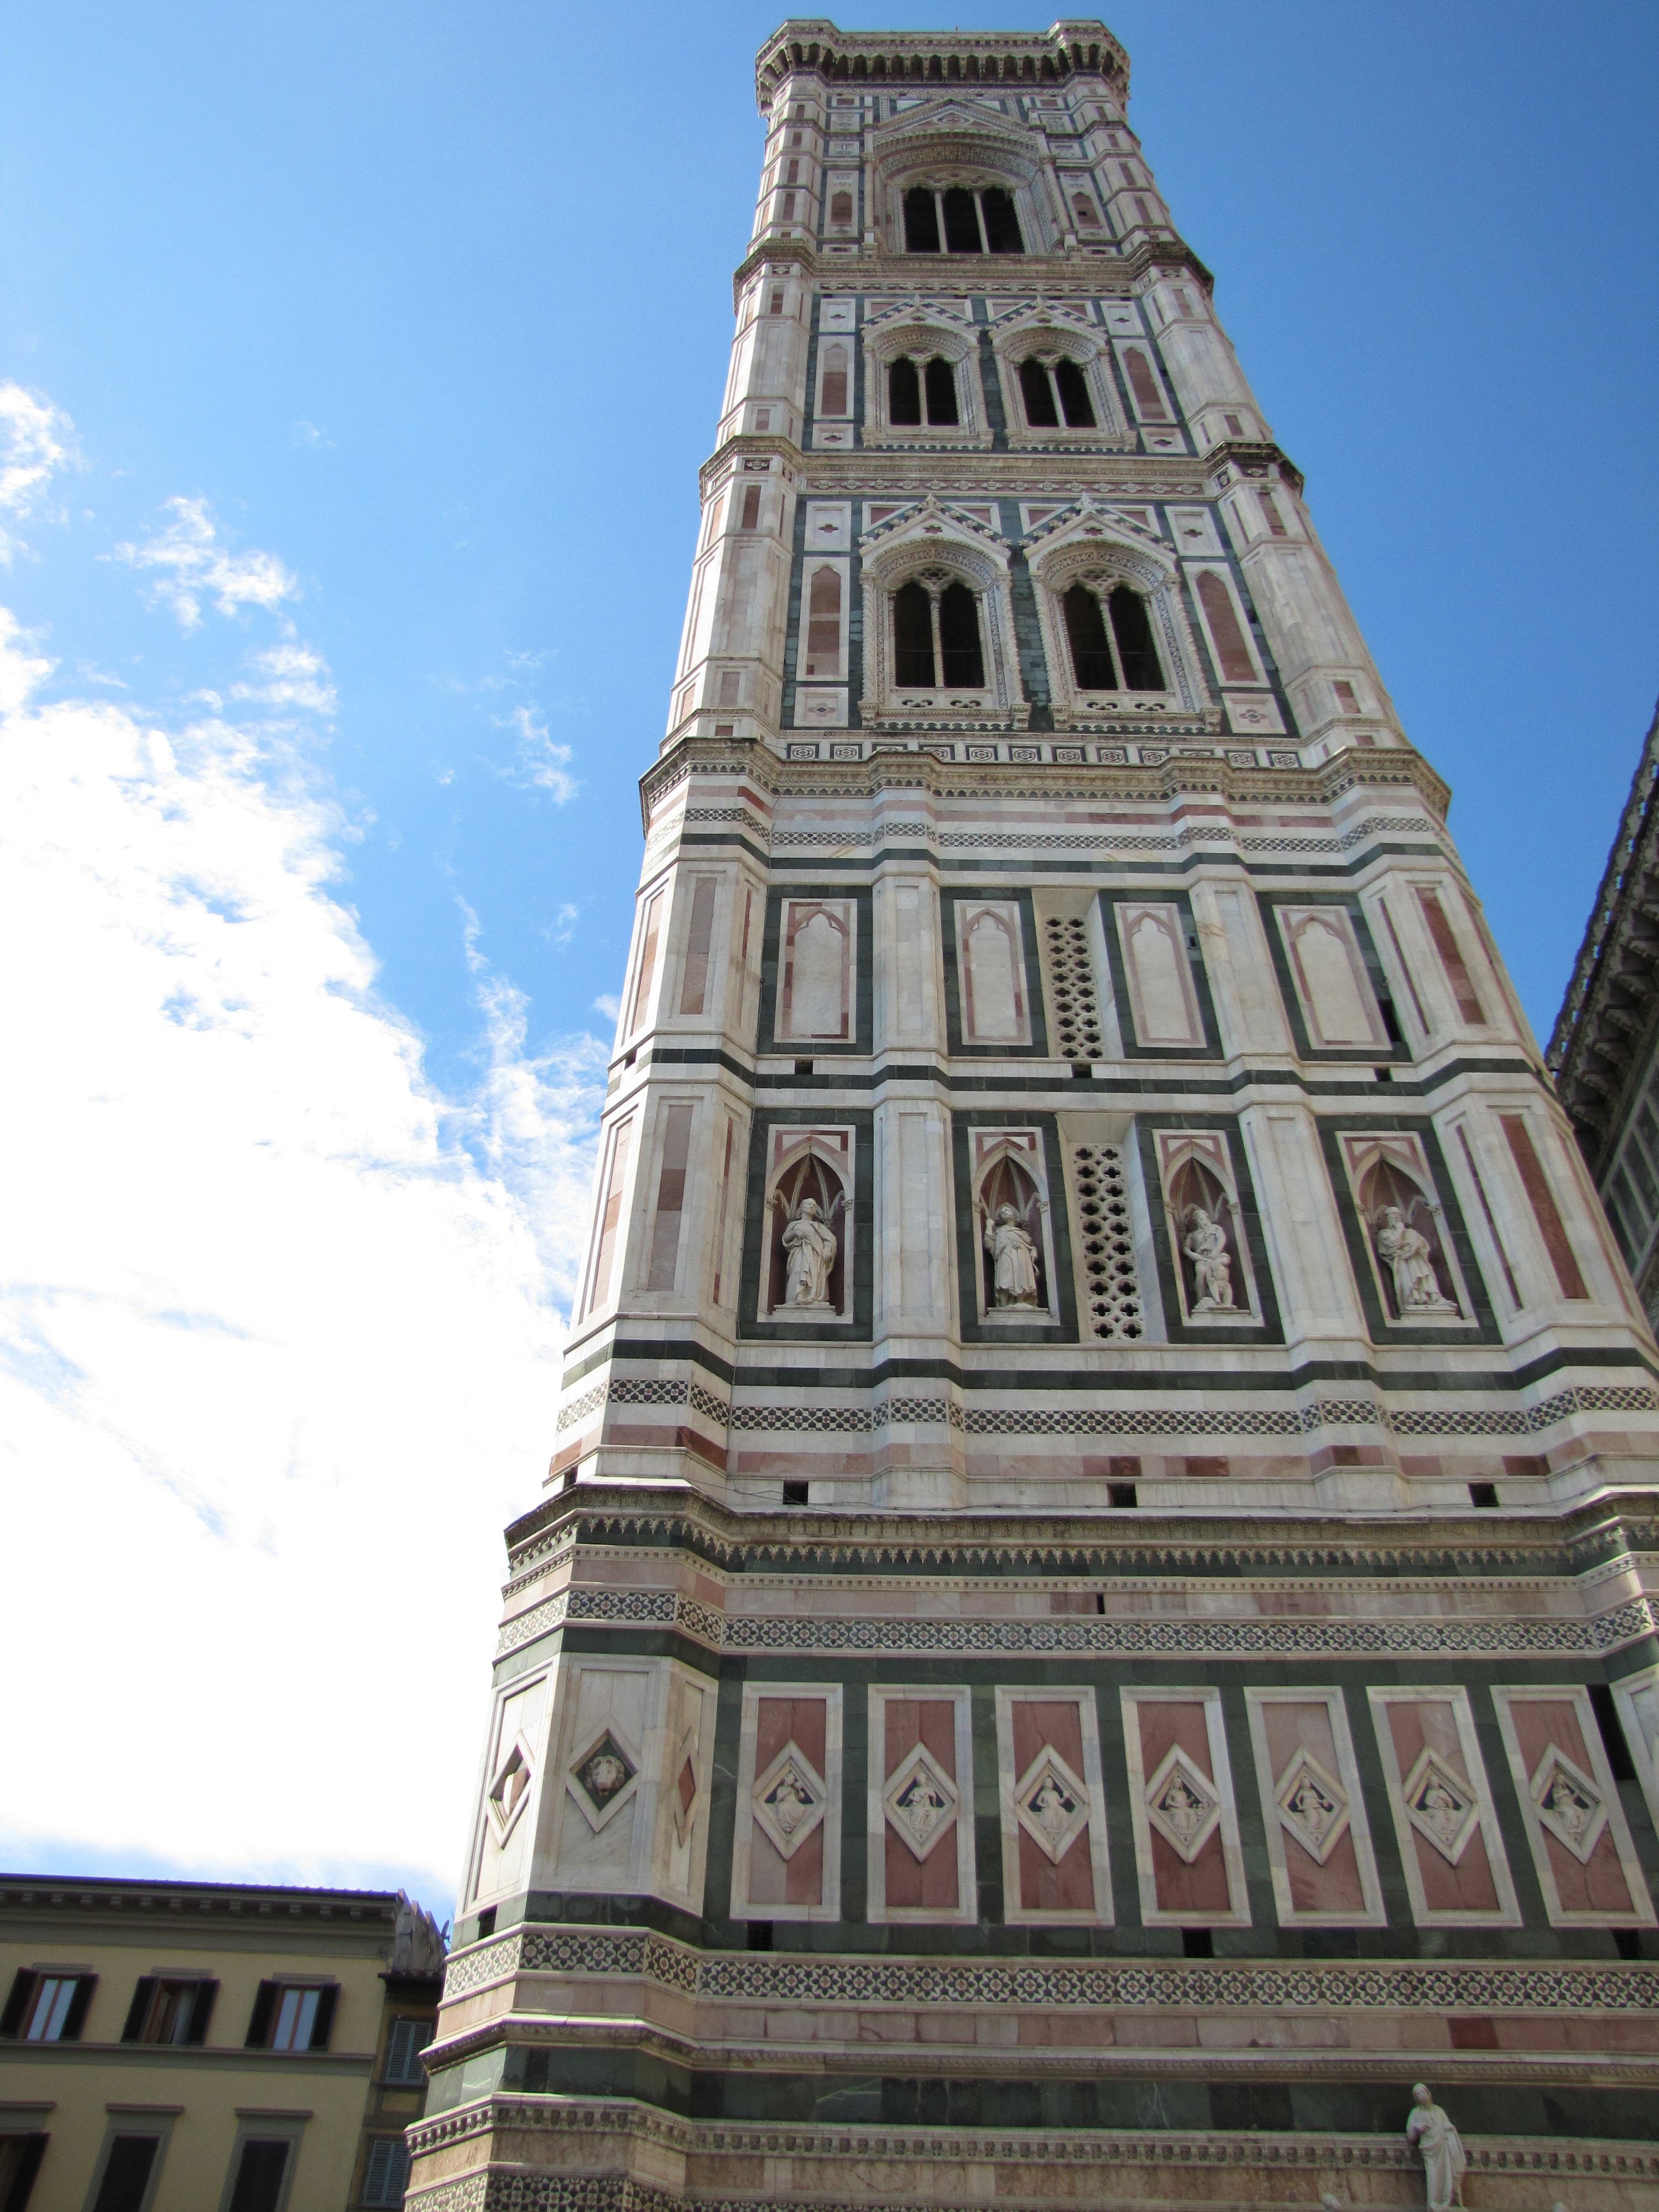
architecture, building, skyscraper, downtown, tower, landmark, facade, church, cathedral, tower block, place of worship, spire, steeple, nice, dome, florence, stunning, central torcello di santa maria del fiore